Pit Bulls & Parolees

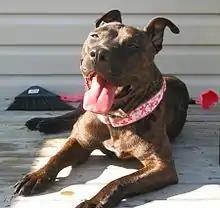

Pit Bulls & Parolees is an American reality television series on Animal Planet. The series, which began in 2009, focuses on the Villalobos Rescue Center, a rescue for dogs, specifically pit bull dogs.